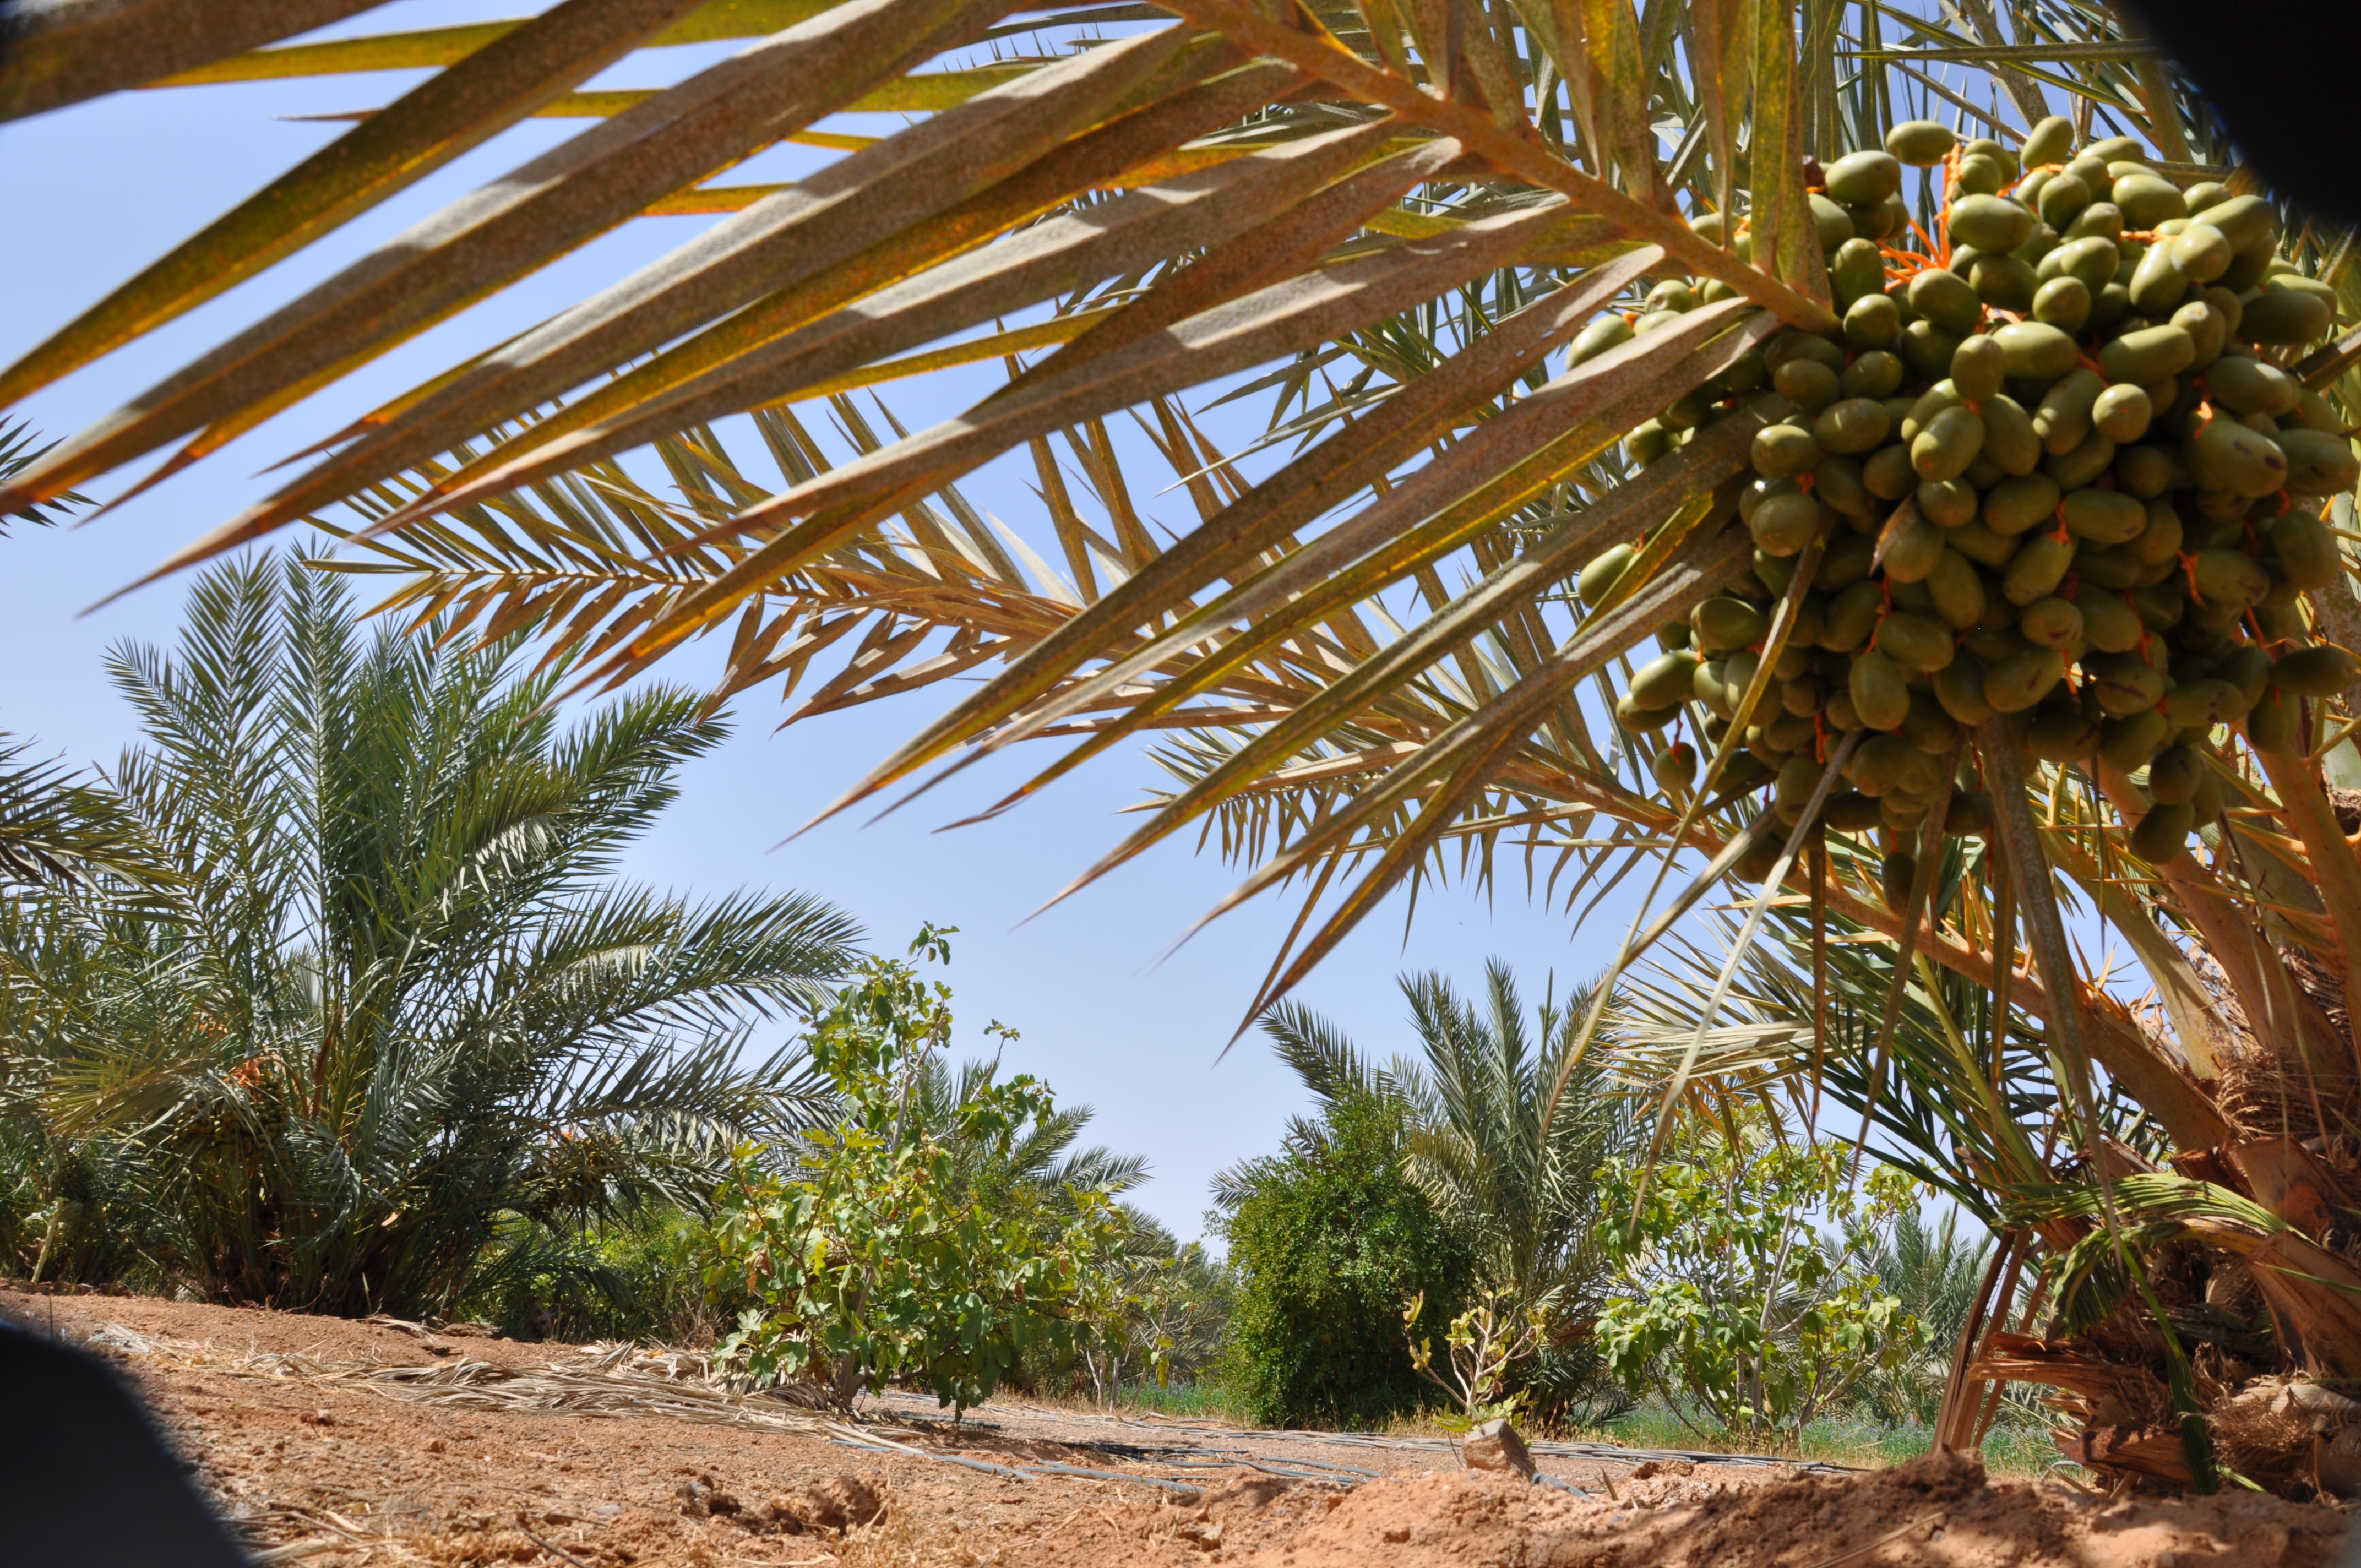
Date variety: Boufagous